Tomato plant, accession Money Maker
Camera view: bottom (45 deg); turntable rotation: 210 degrees
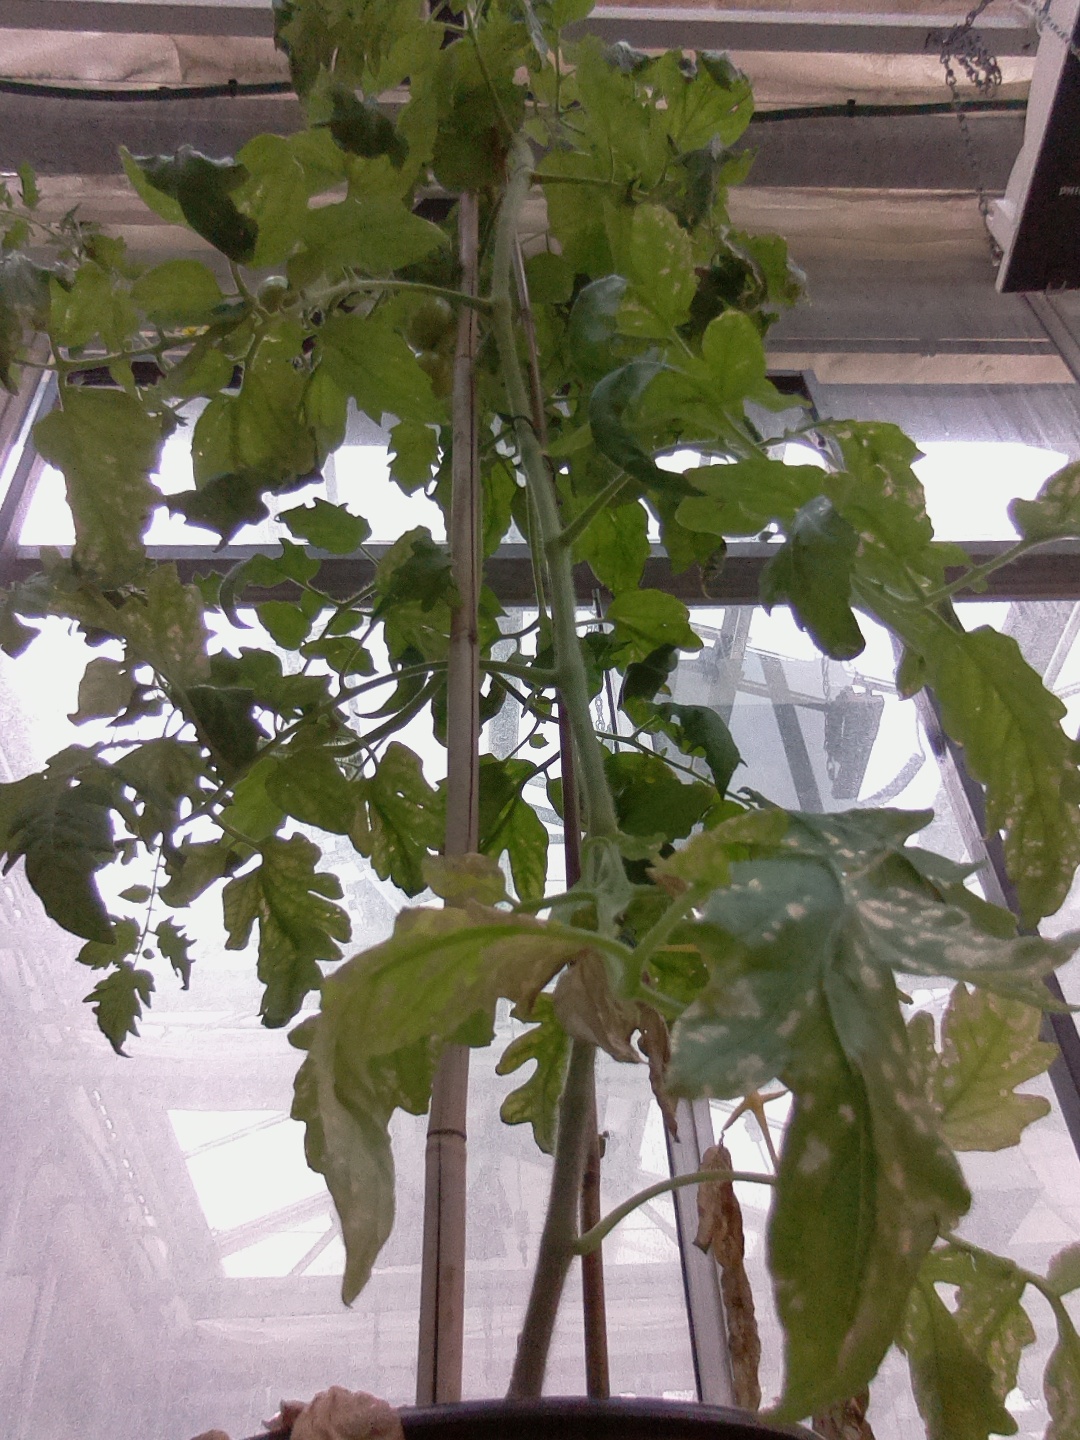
BBCH growth stage 74: 40%-50% of final fruit size